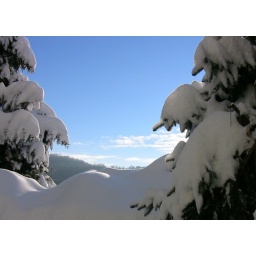
Snow in my garden and a wonderful blue sky  25.12.2010 - (2)